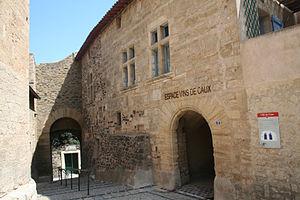
Caux (Hérault) - Hospice et Porte du village (muraille intérieure).
Caux est une commune française située dans le département de l'Hérault, en région Occitanie.